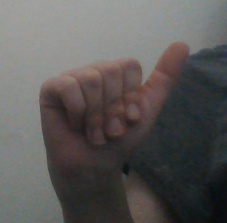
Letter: dhad